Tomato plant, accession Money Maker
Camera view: tilt-top (135 deg); turntable rotation: 270 degrees
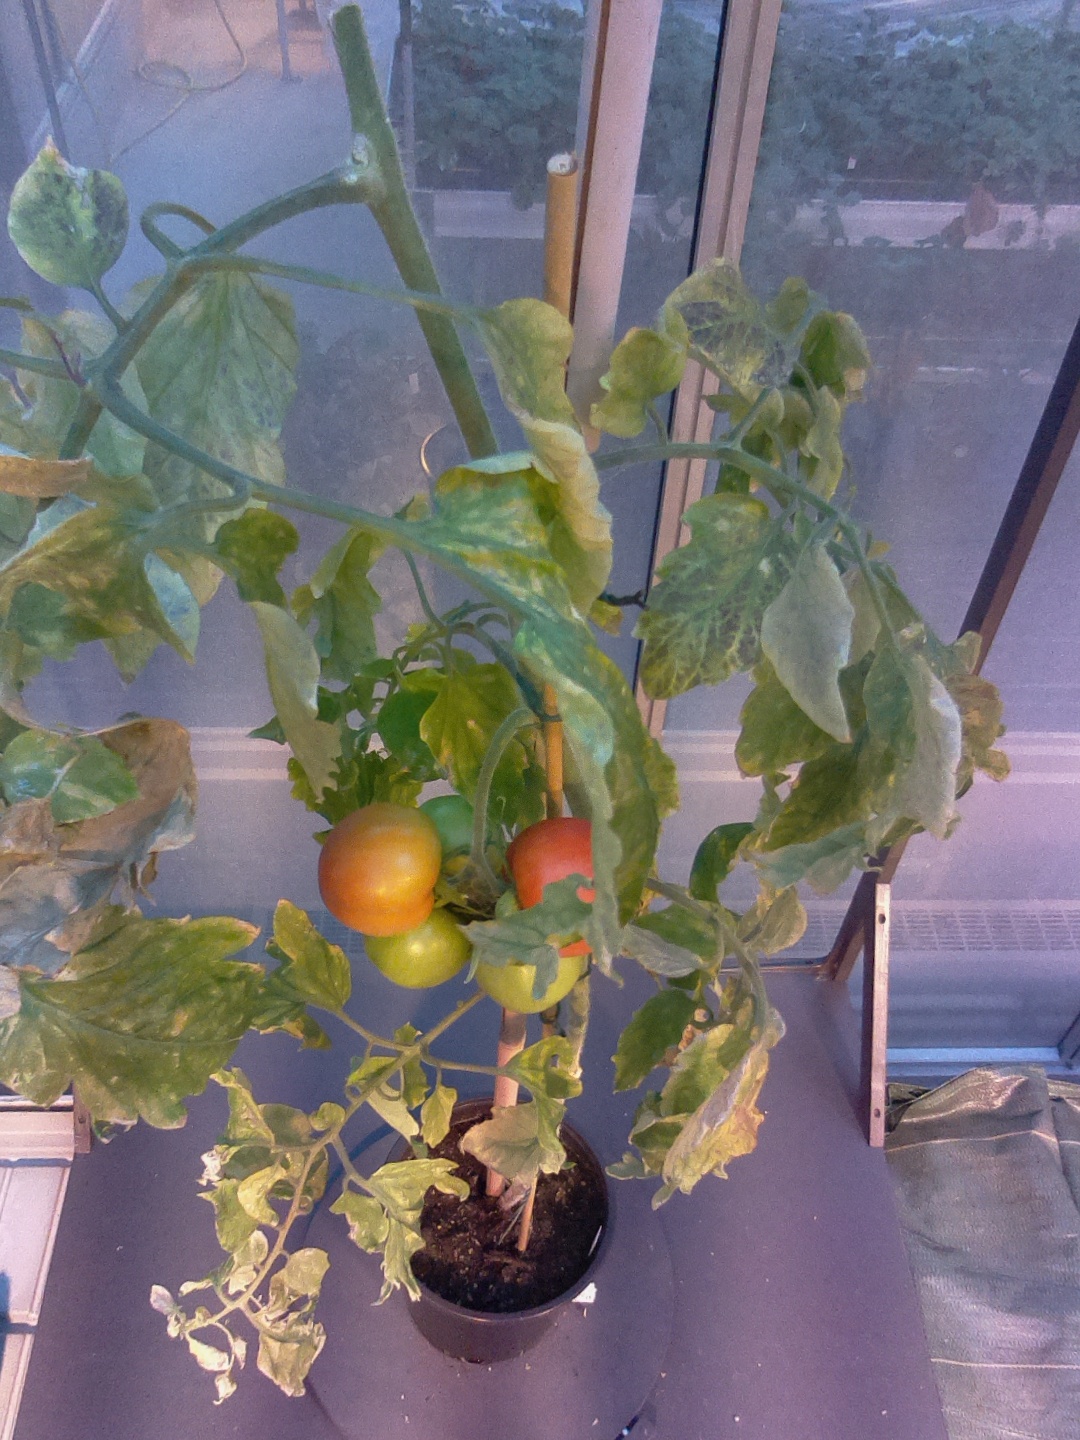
BBCH growth stage 81: 10%-20% of fruits show typical fully ripe color